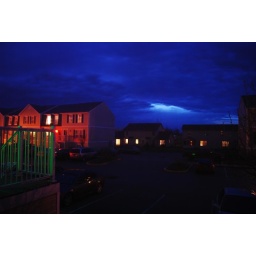
No retouching - You can faintly see the window screen in the light part of the sky